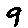
Label: 9